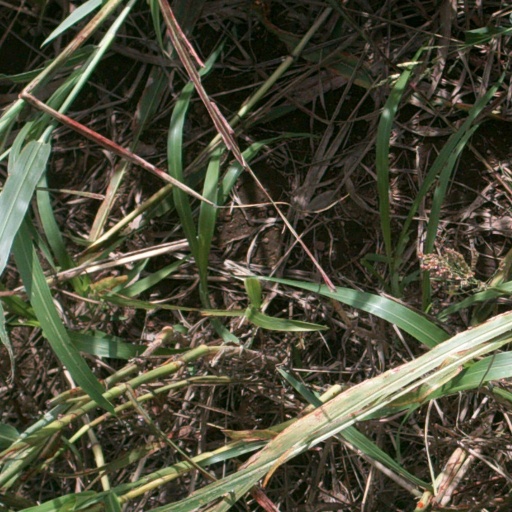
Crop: sorghum